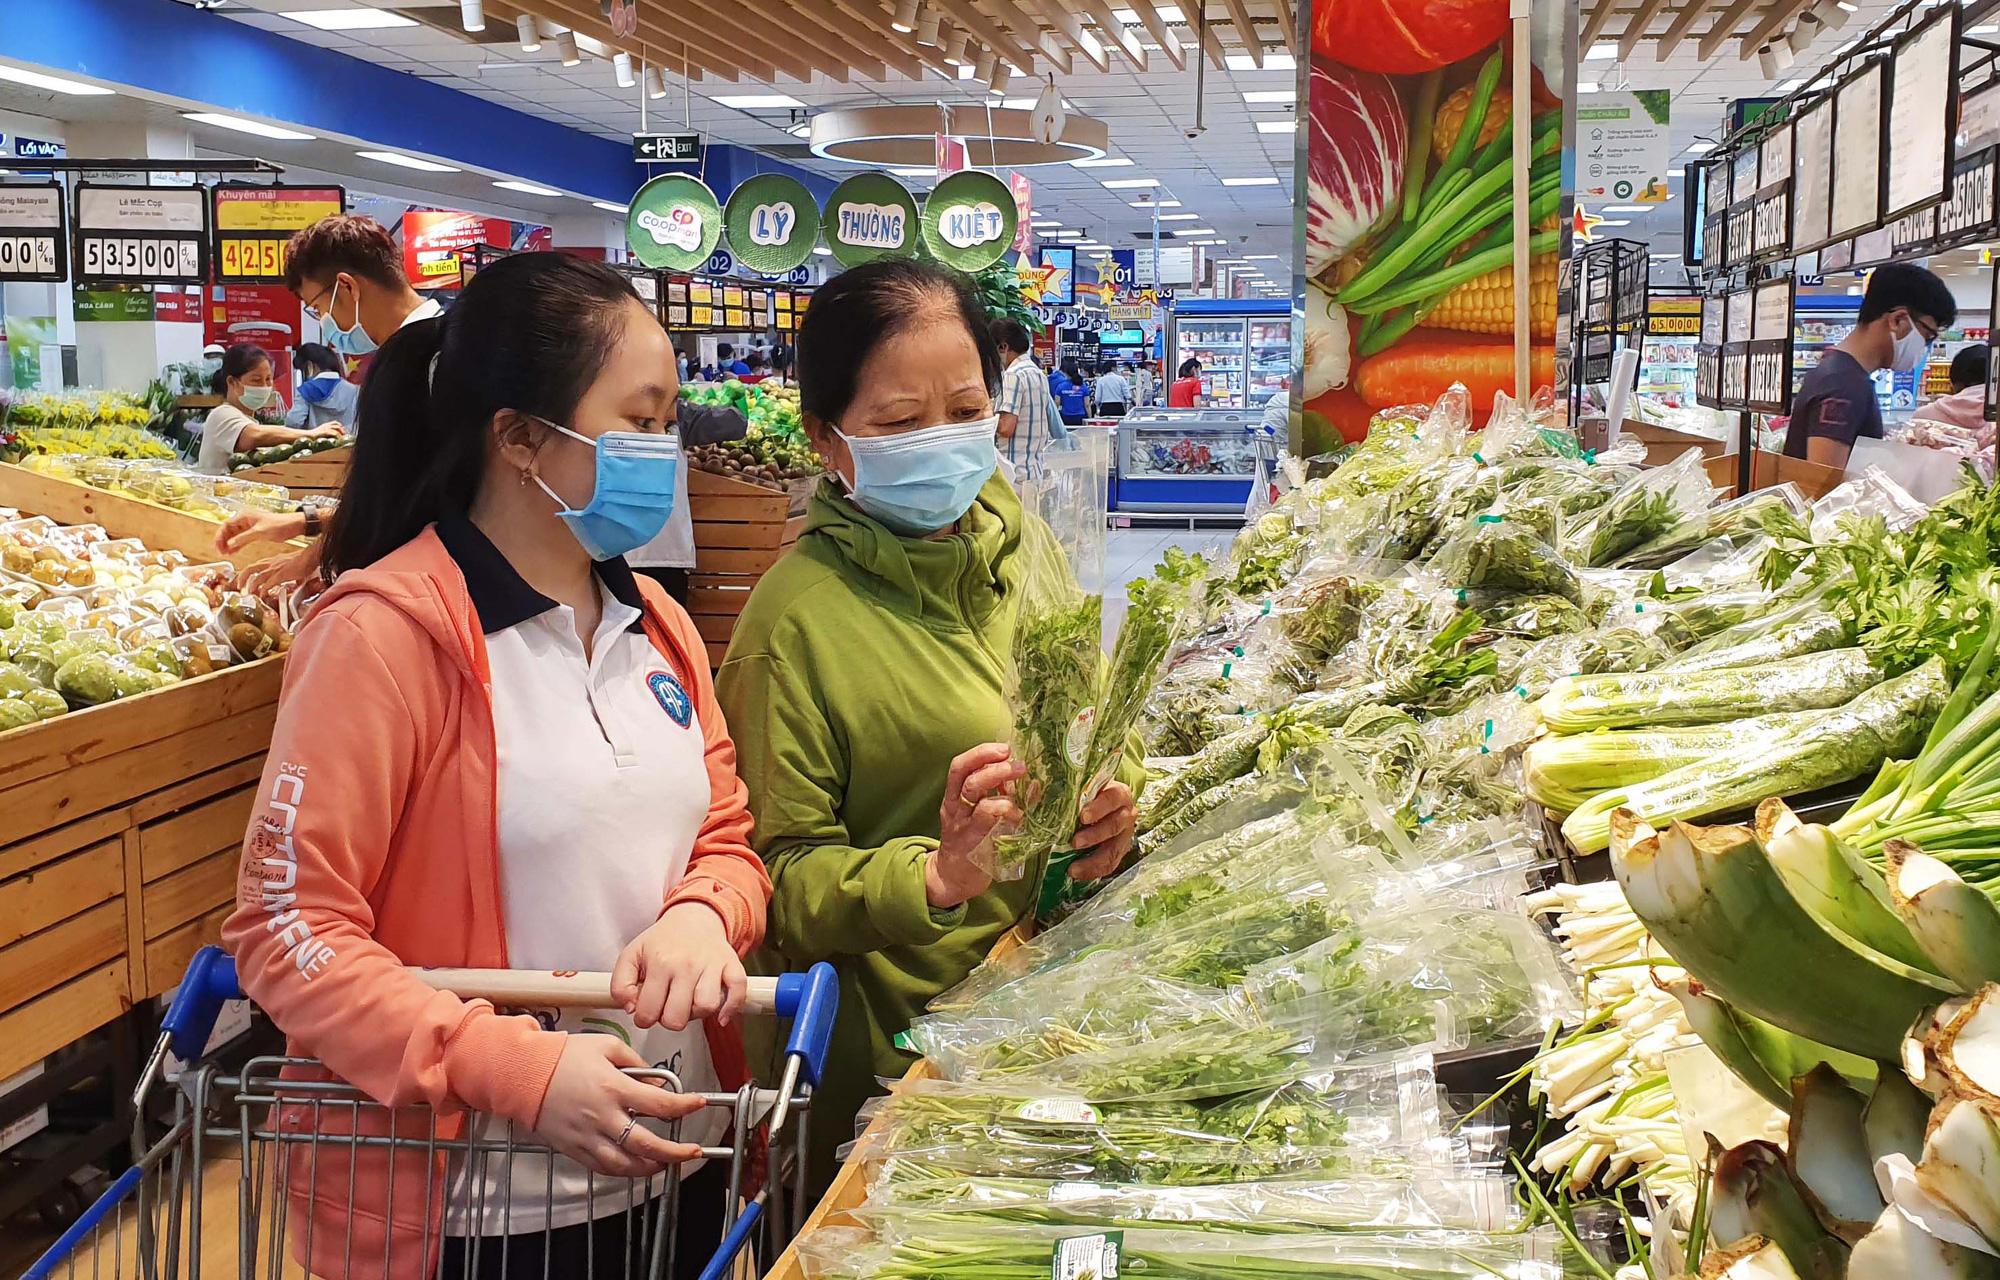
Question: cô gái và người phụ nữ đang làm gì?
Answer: đang lựa mua rau